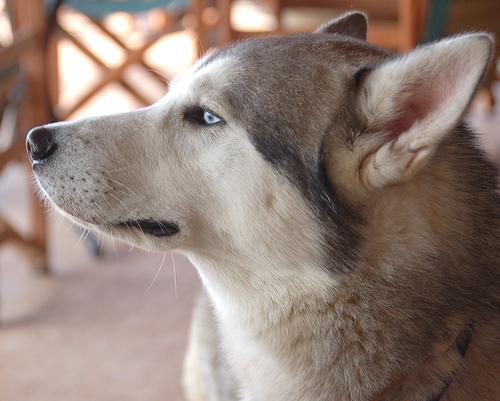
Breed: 232-n000083-Eskimo_dog